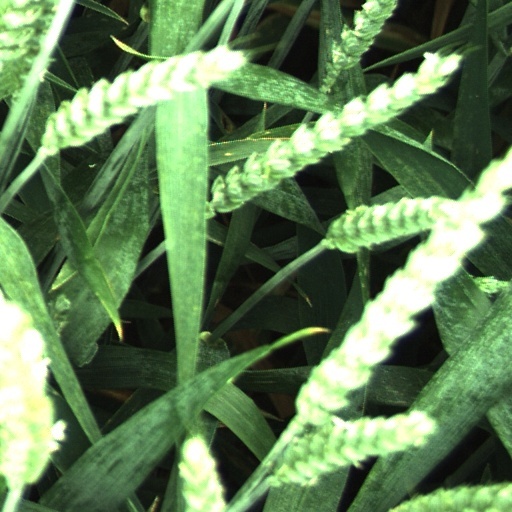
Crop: wheat